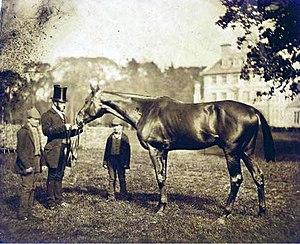
Le Derby Stakes, aussi appelé Le Derby, et mondialement connu sous le nom de Derby d'Epsom, est une course hippique de plat.